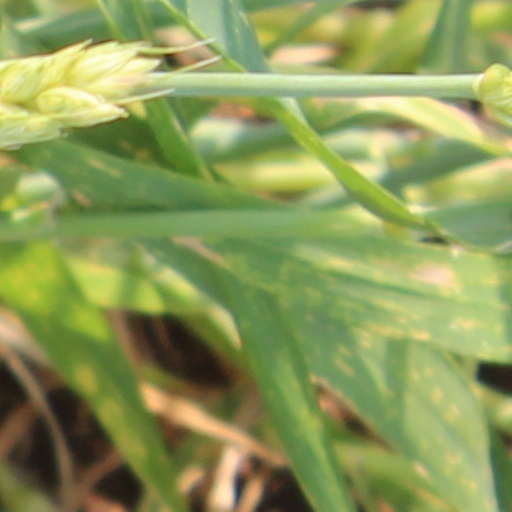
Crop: wheat